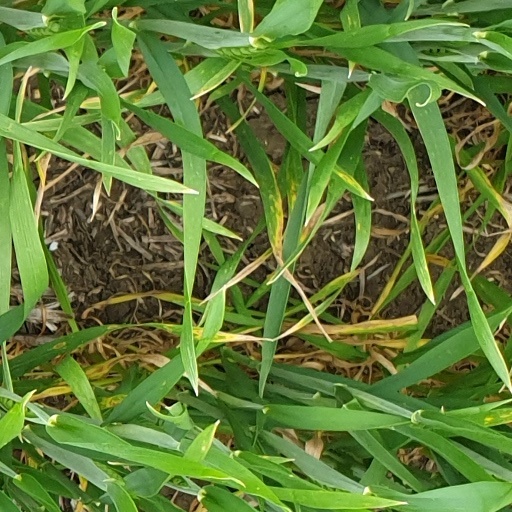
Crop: wheat